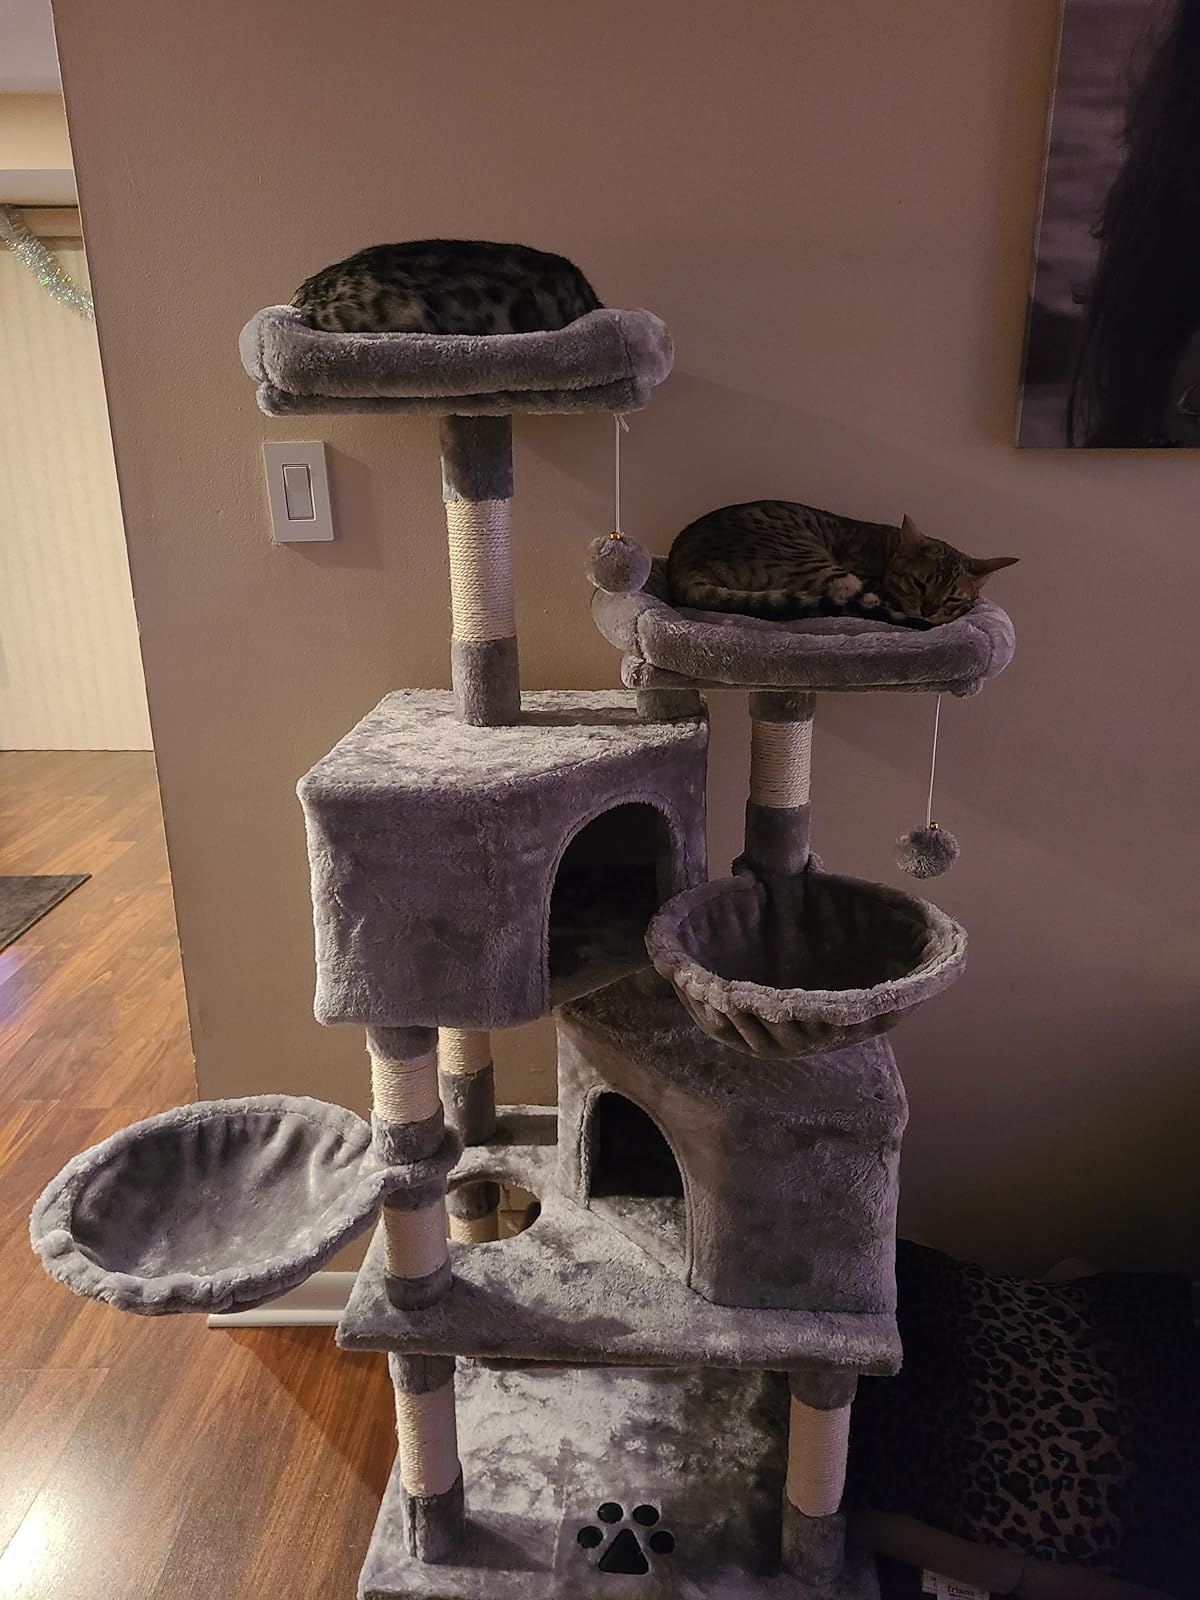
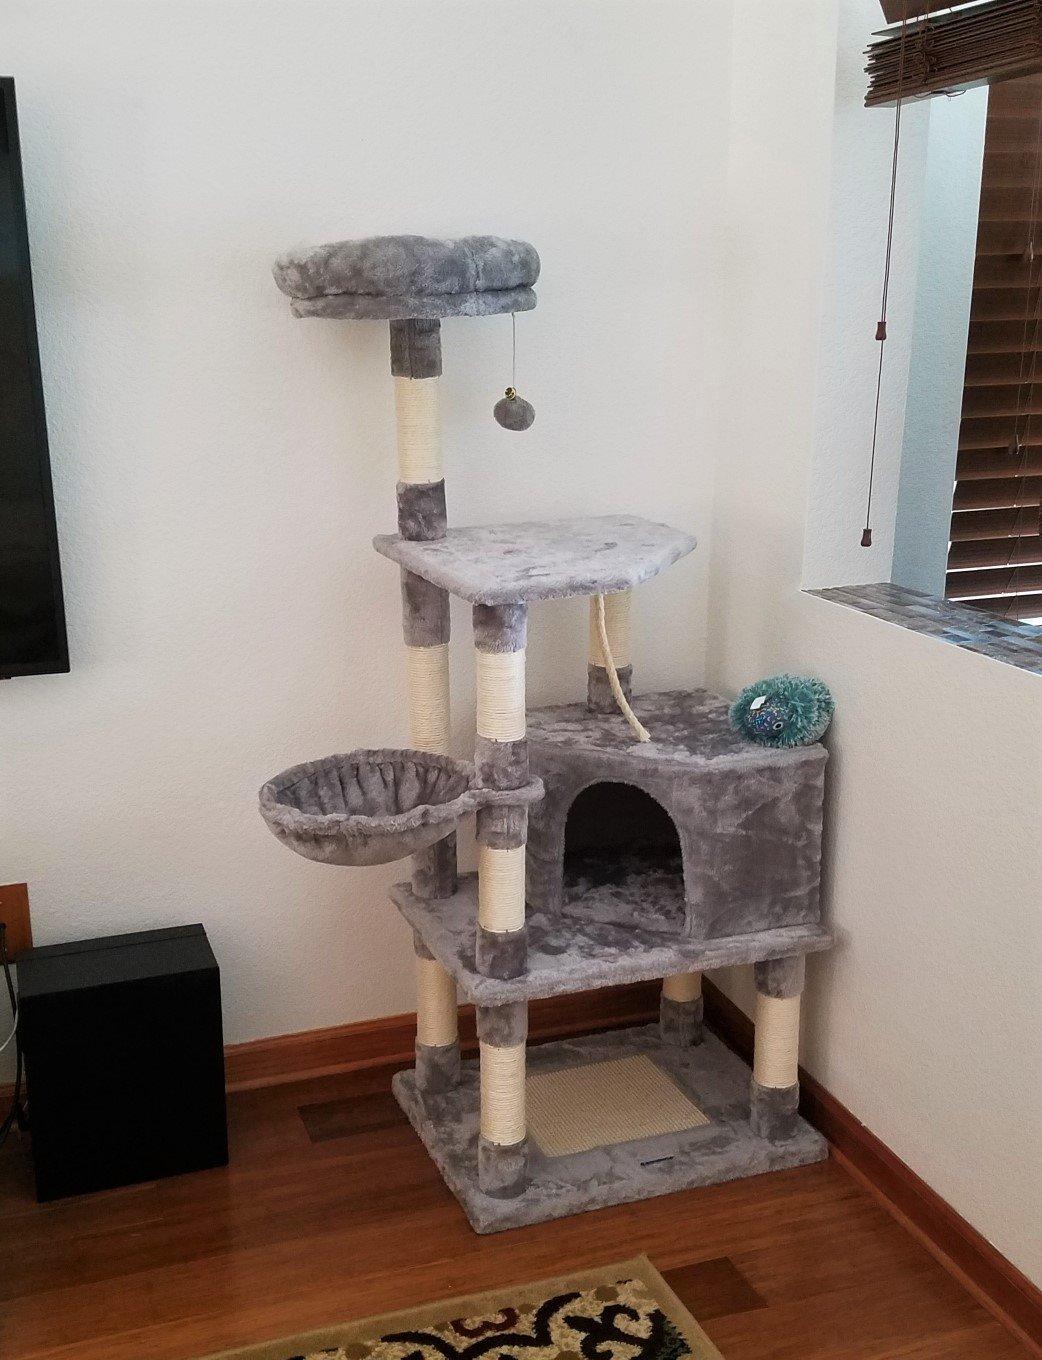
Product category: items_cat tree
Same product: no